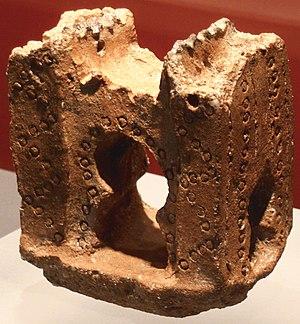
Maquette de porte de fortification islamique, Madrid, Xe siècle. Musée archéologique régional de Madrid.
Christine Mazzoli-Guintard, née en 1962, est une historienne française, médiéviste, spécialiste de l’histoire et de l'archéologie urbaines et des solidarités citadines en al-Andalus.